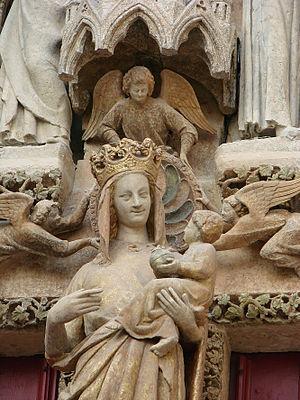
Statue de la Vierge,portail de la cathédrale d'Amiens.
La cathédrale Notre-Dame d'Amiens est une église catholique située à Amiens dans le département français de la Somme en région Hauts-de-France.